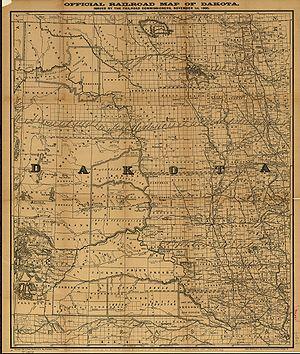
Le Territoire du Dakota est un territoire des États-Unis qui exista de 1861 à 1889. Il couvre alors la partie septentrionale de la Louisiane acquise par les États-Unis d'Amérique en 1804.